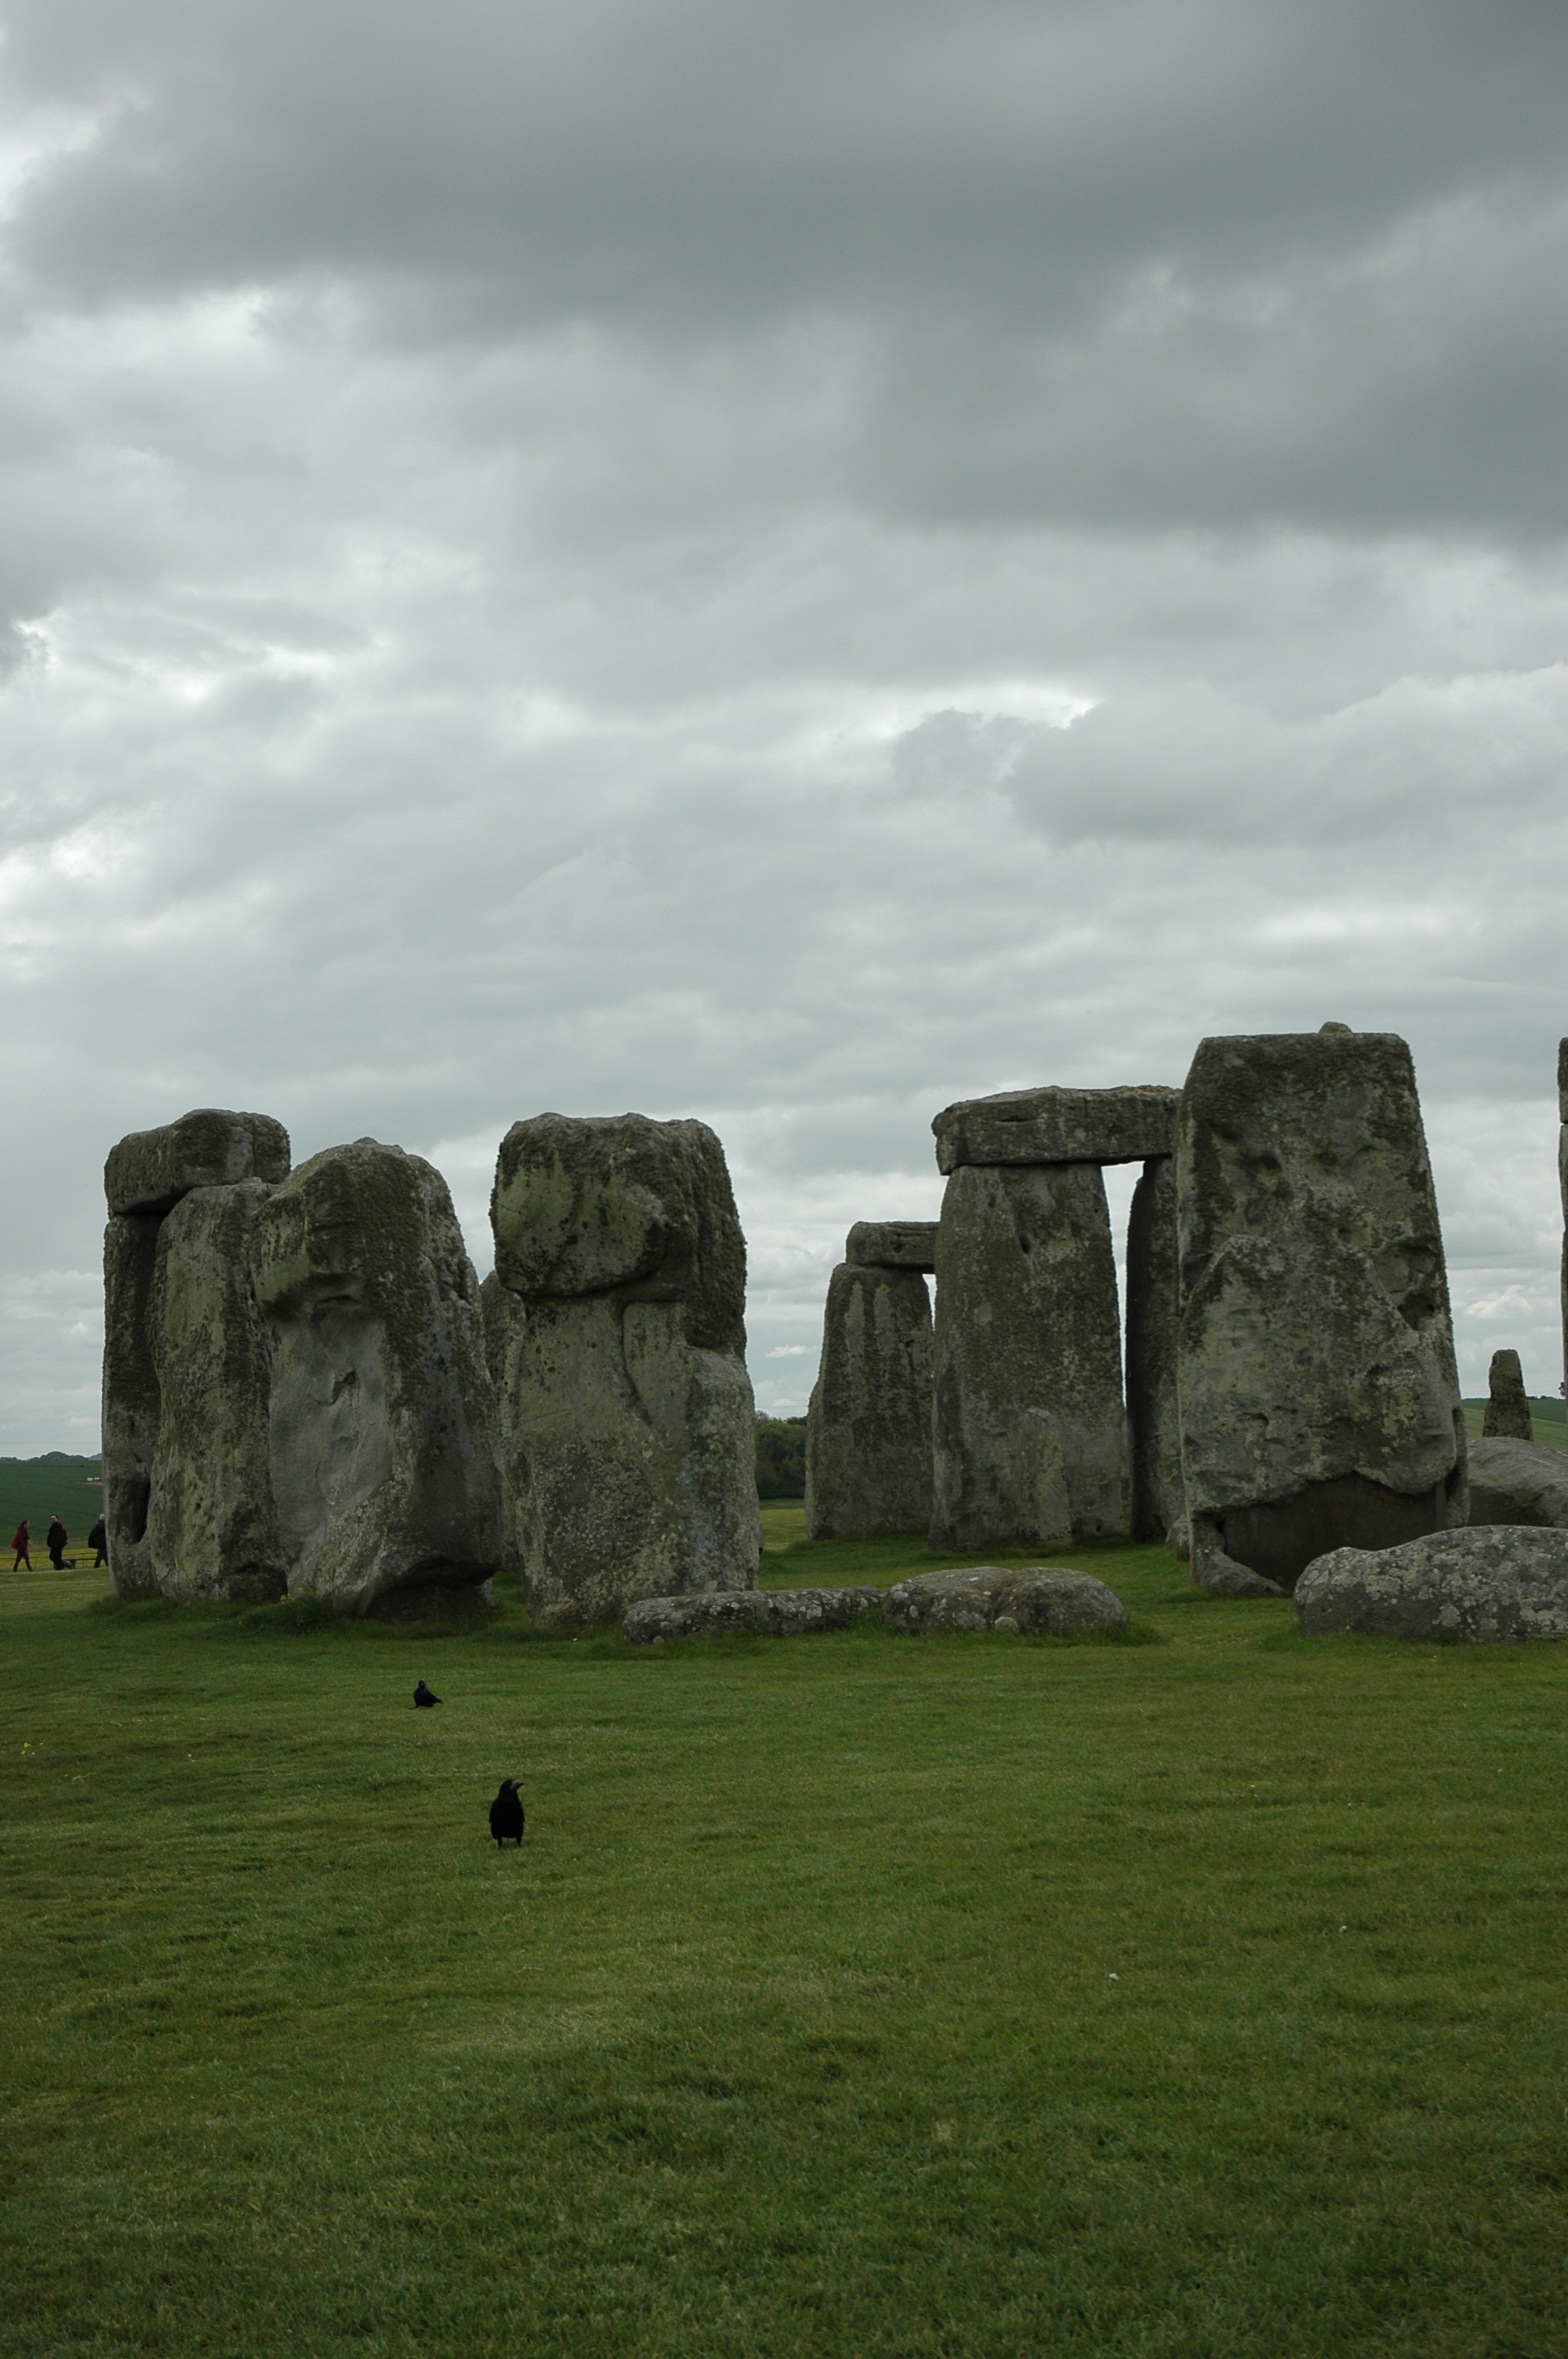
landscape, rock, hill, building, monument, castle, fortification, terrain, ruins, monolith, rural area, archaeological site, megalith, ancient history